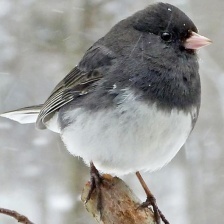
Species: DARK EYED JUNCO
Scientific name: JUNCO HYEMALIS